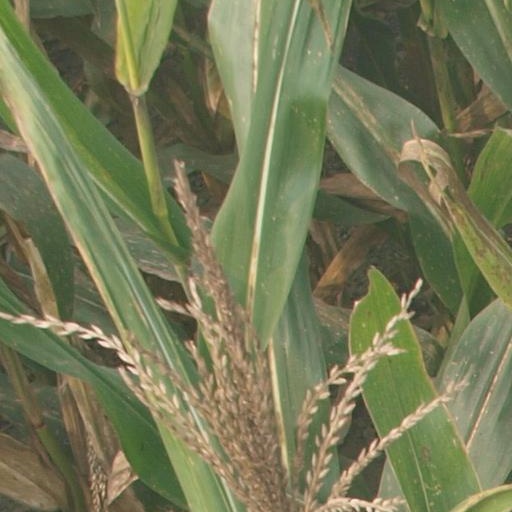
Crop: maize; corn